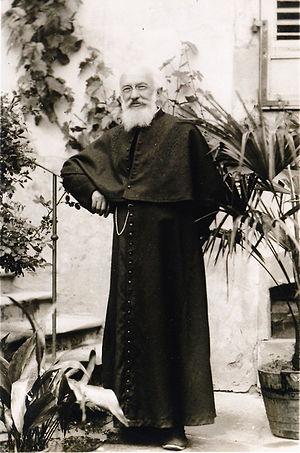
Abbé Paul Idoux, vers 1938
Bleurville est une commune française située dans le département des Vosges, en région Grand Est.